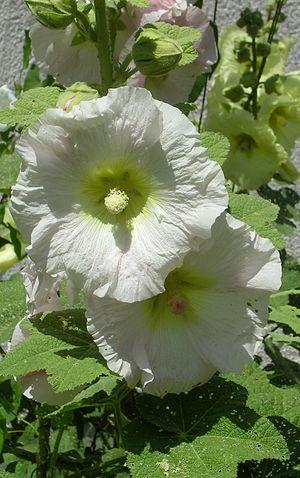
Le site préhistorique de Shanidar est situé sur les contreforts du Zagros septentrional, dans la province d'Erbil du Kurdistan irakien, dans le nord-est de l'Irak. Le site a notamment livré les restes de neuf Néandertaliens, dont certains sont présumés avoir été inhumés intentionnellement.
Alcea rosea, la Rose trémière, passe-rose, passerose ou encore primerose est une espèce de plantes vivaces de la famille des Malvaceae. Elle est aussi parfois appelée rose papale ou Alcée rose. Toutes les parties de la plante sont comestibles et certaines ont des usages médicinaux.